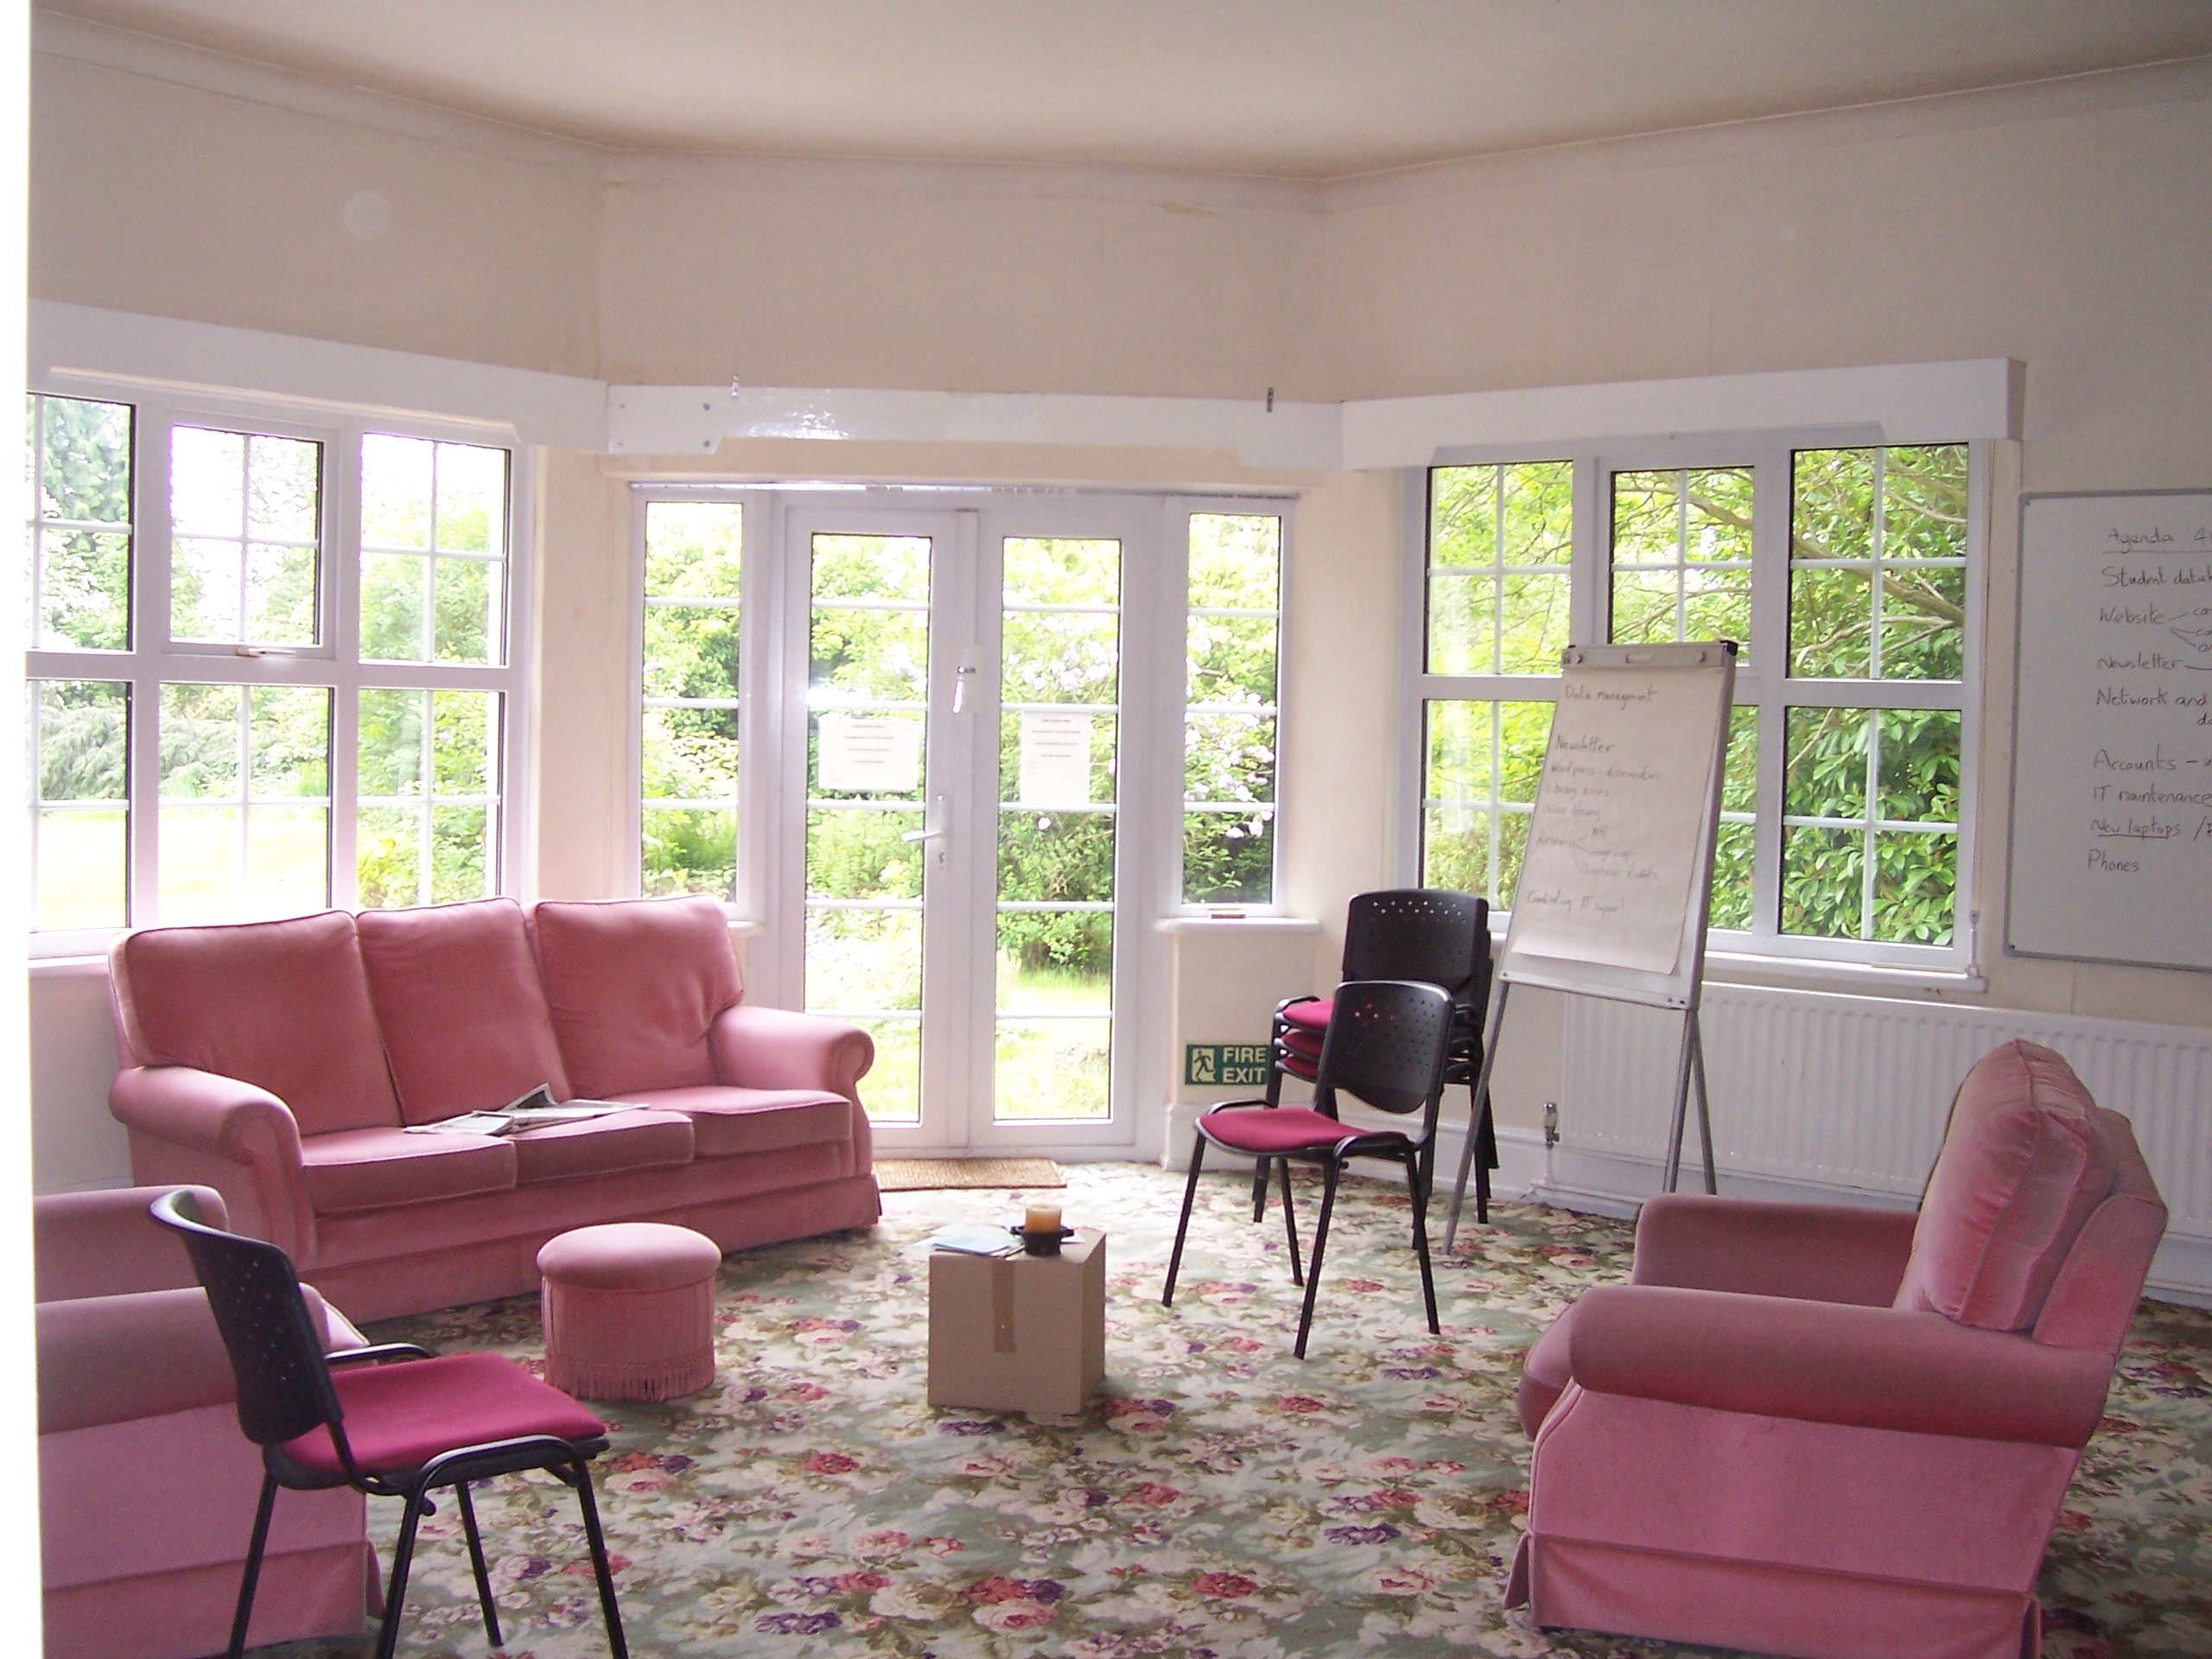
interior, window, home, porch, cottage, property, living room, furniture, room, sofa, apartment, lounge, interior design, design, estate, condominium, real estate, dining room, settee, window covering